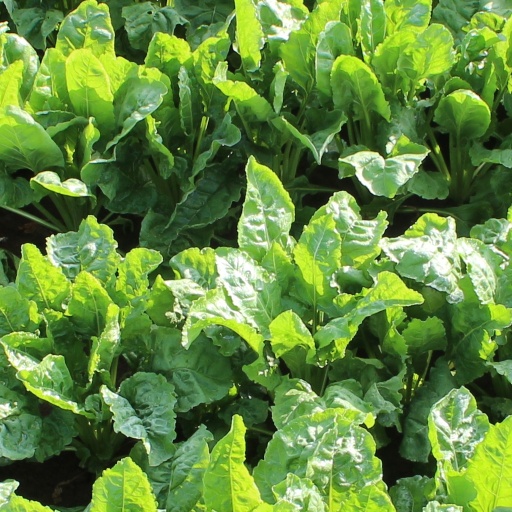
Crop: sugar beet